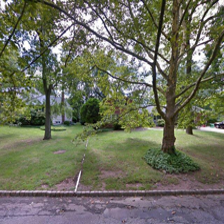
Label: streetView